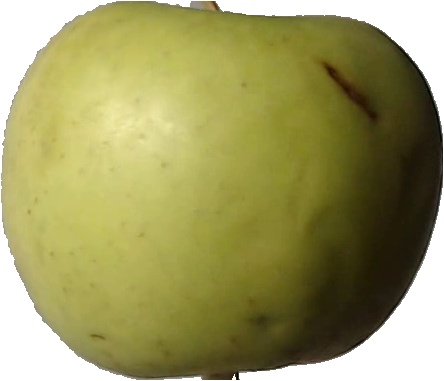
Label: apple_golden_3